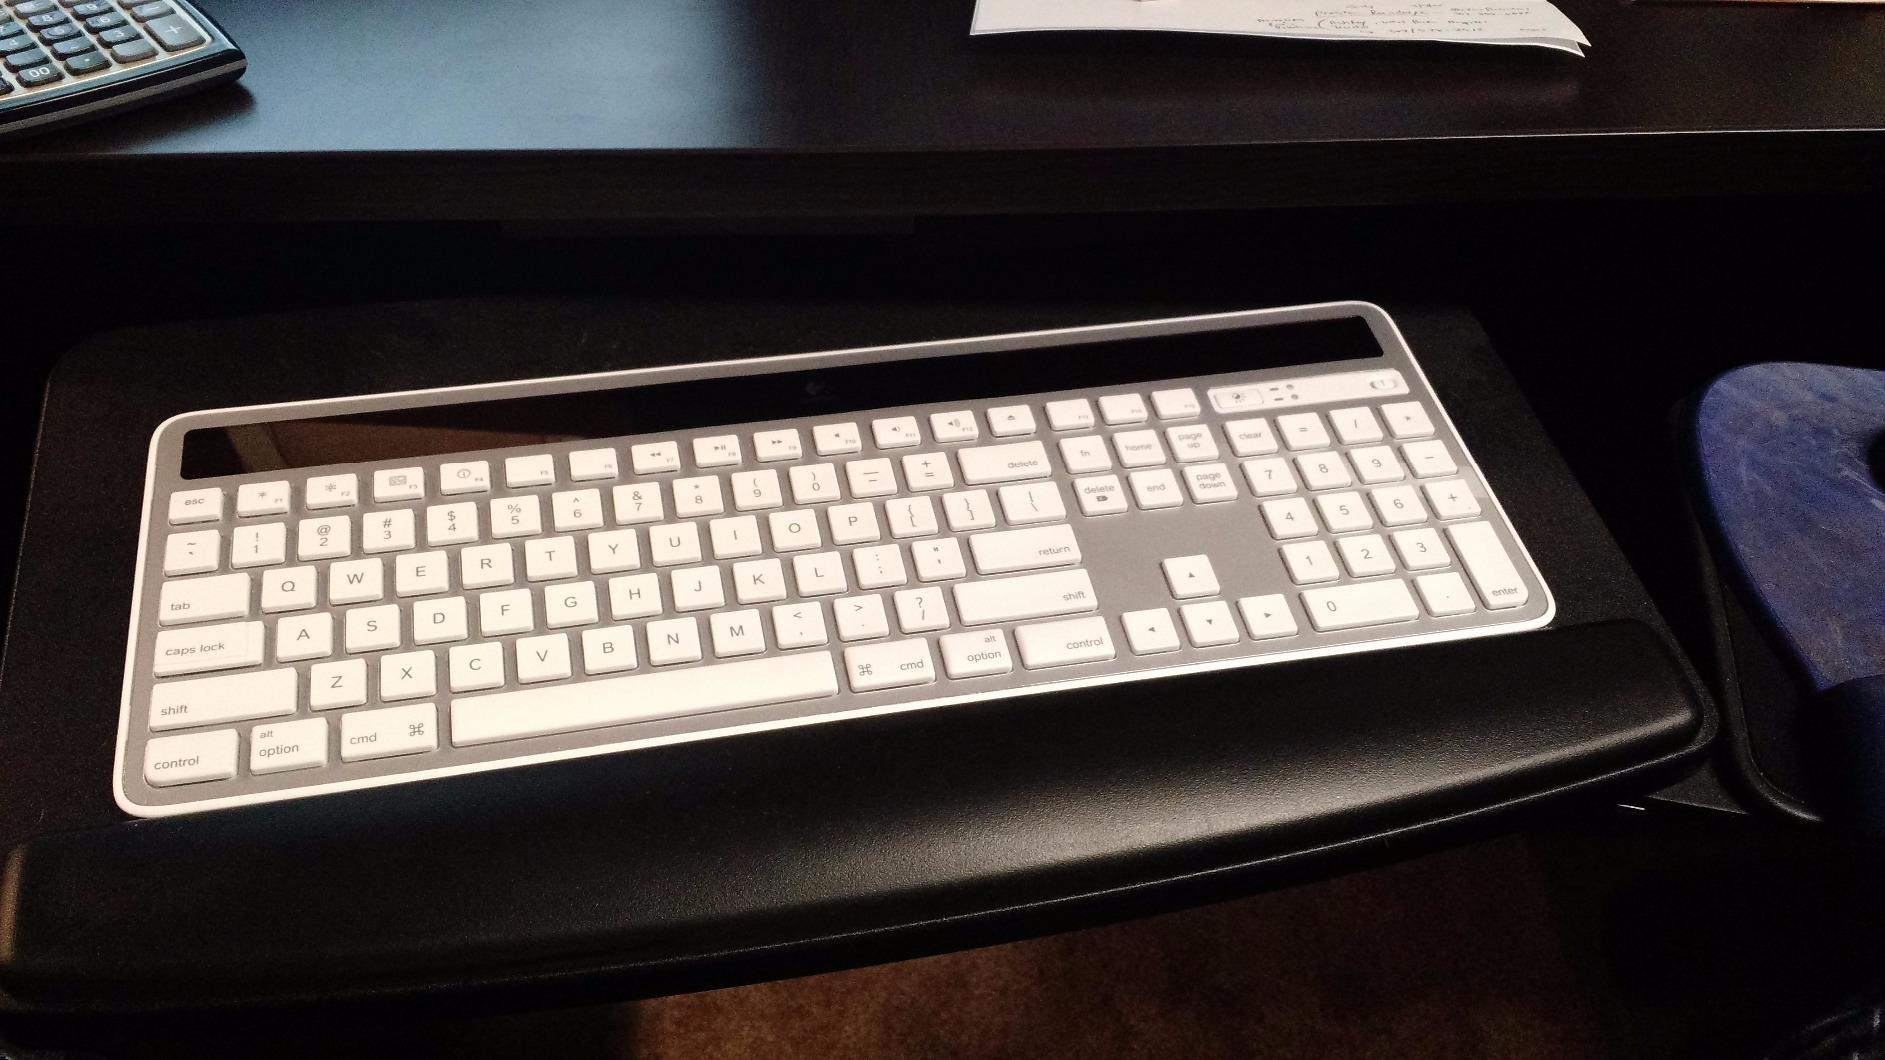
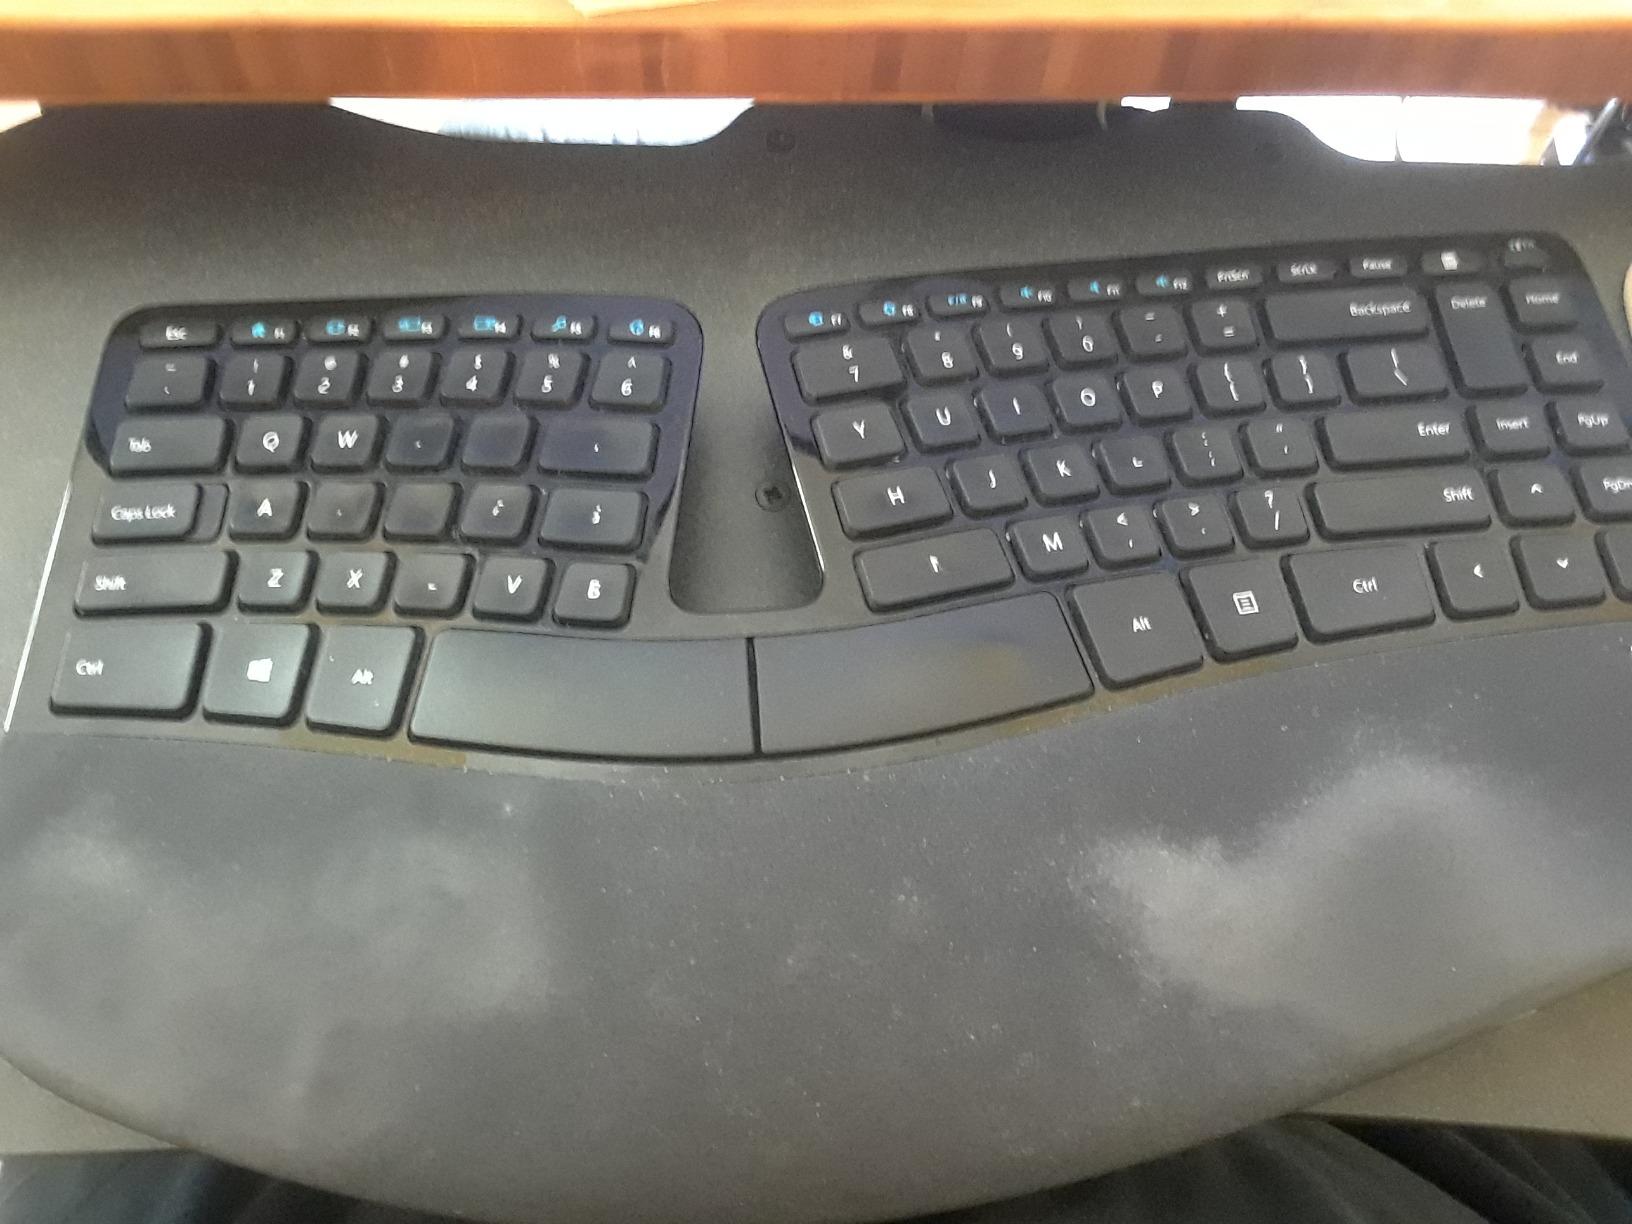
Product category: keyboard
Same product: no